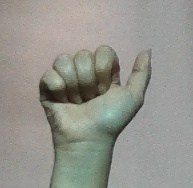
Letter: dhad